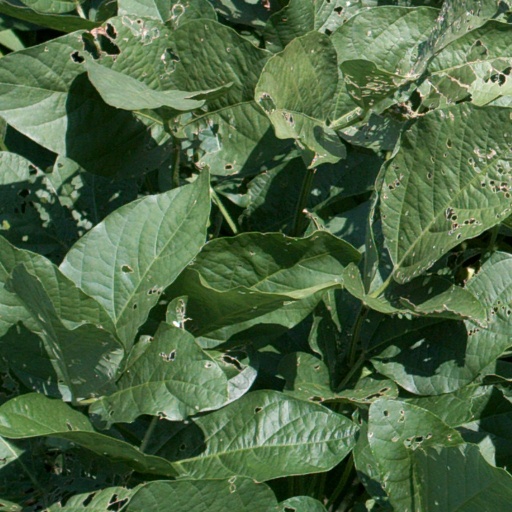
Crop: soybean